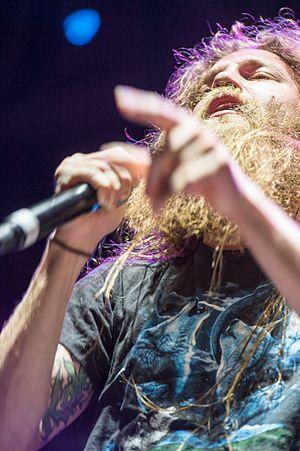
Battlecross est un groupe de heavy metal américain originaire de Canton, dans le Michigan. Le groupe caractérise sa sonorité sous le terme de blue collar thrash metal. Battlecross est formé en 2003 par Tony Asta et Hiran Deraniyagala. En 2010, Battlecross fait paraître un album indépendant, Push Pull Destroy. Le deuxième album studio du groupe, Pursuit of Honor, est publié en août 2011. Il est suivi deux ans plus tard, en 2013, par un troisième album, War of Will. En 2015 sort leur quatrième album studio, Rise to Power.